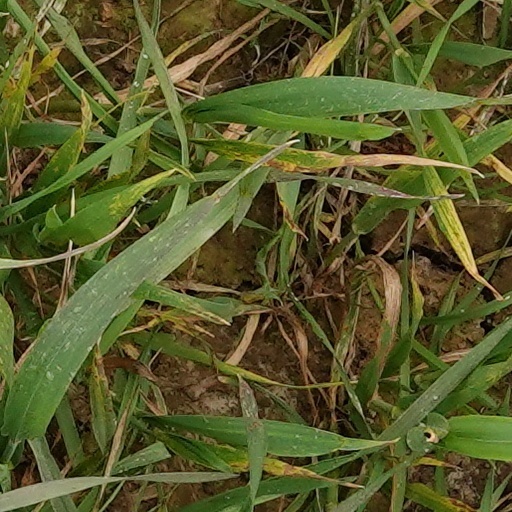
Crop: wheat